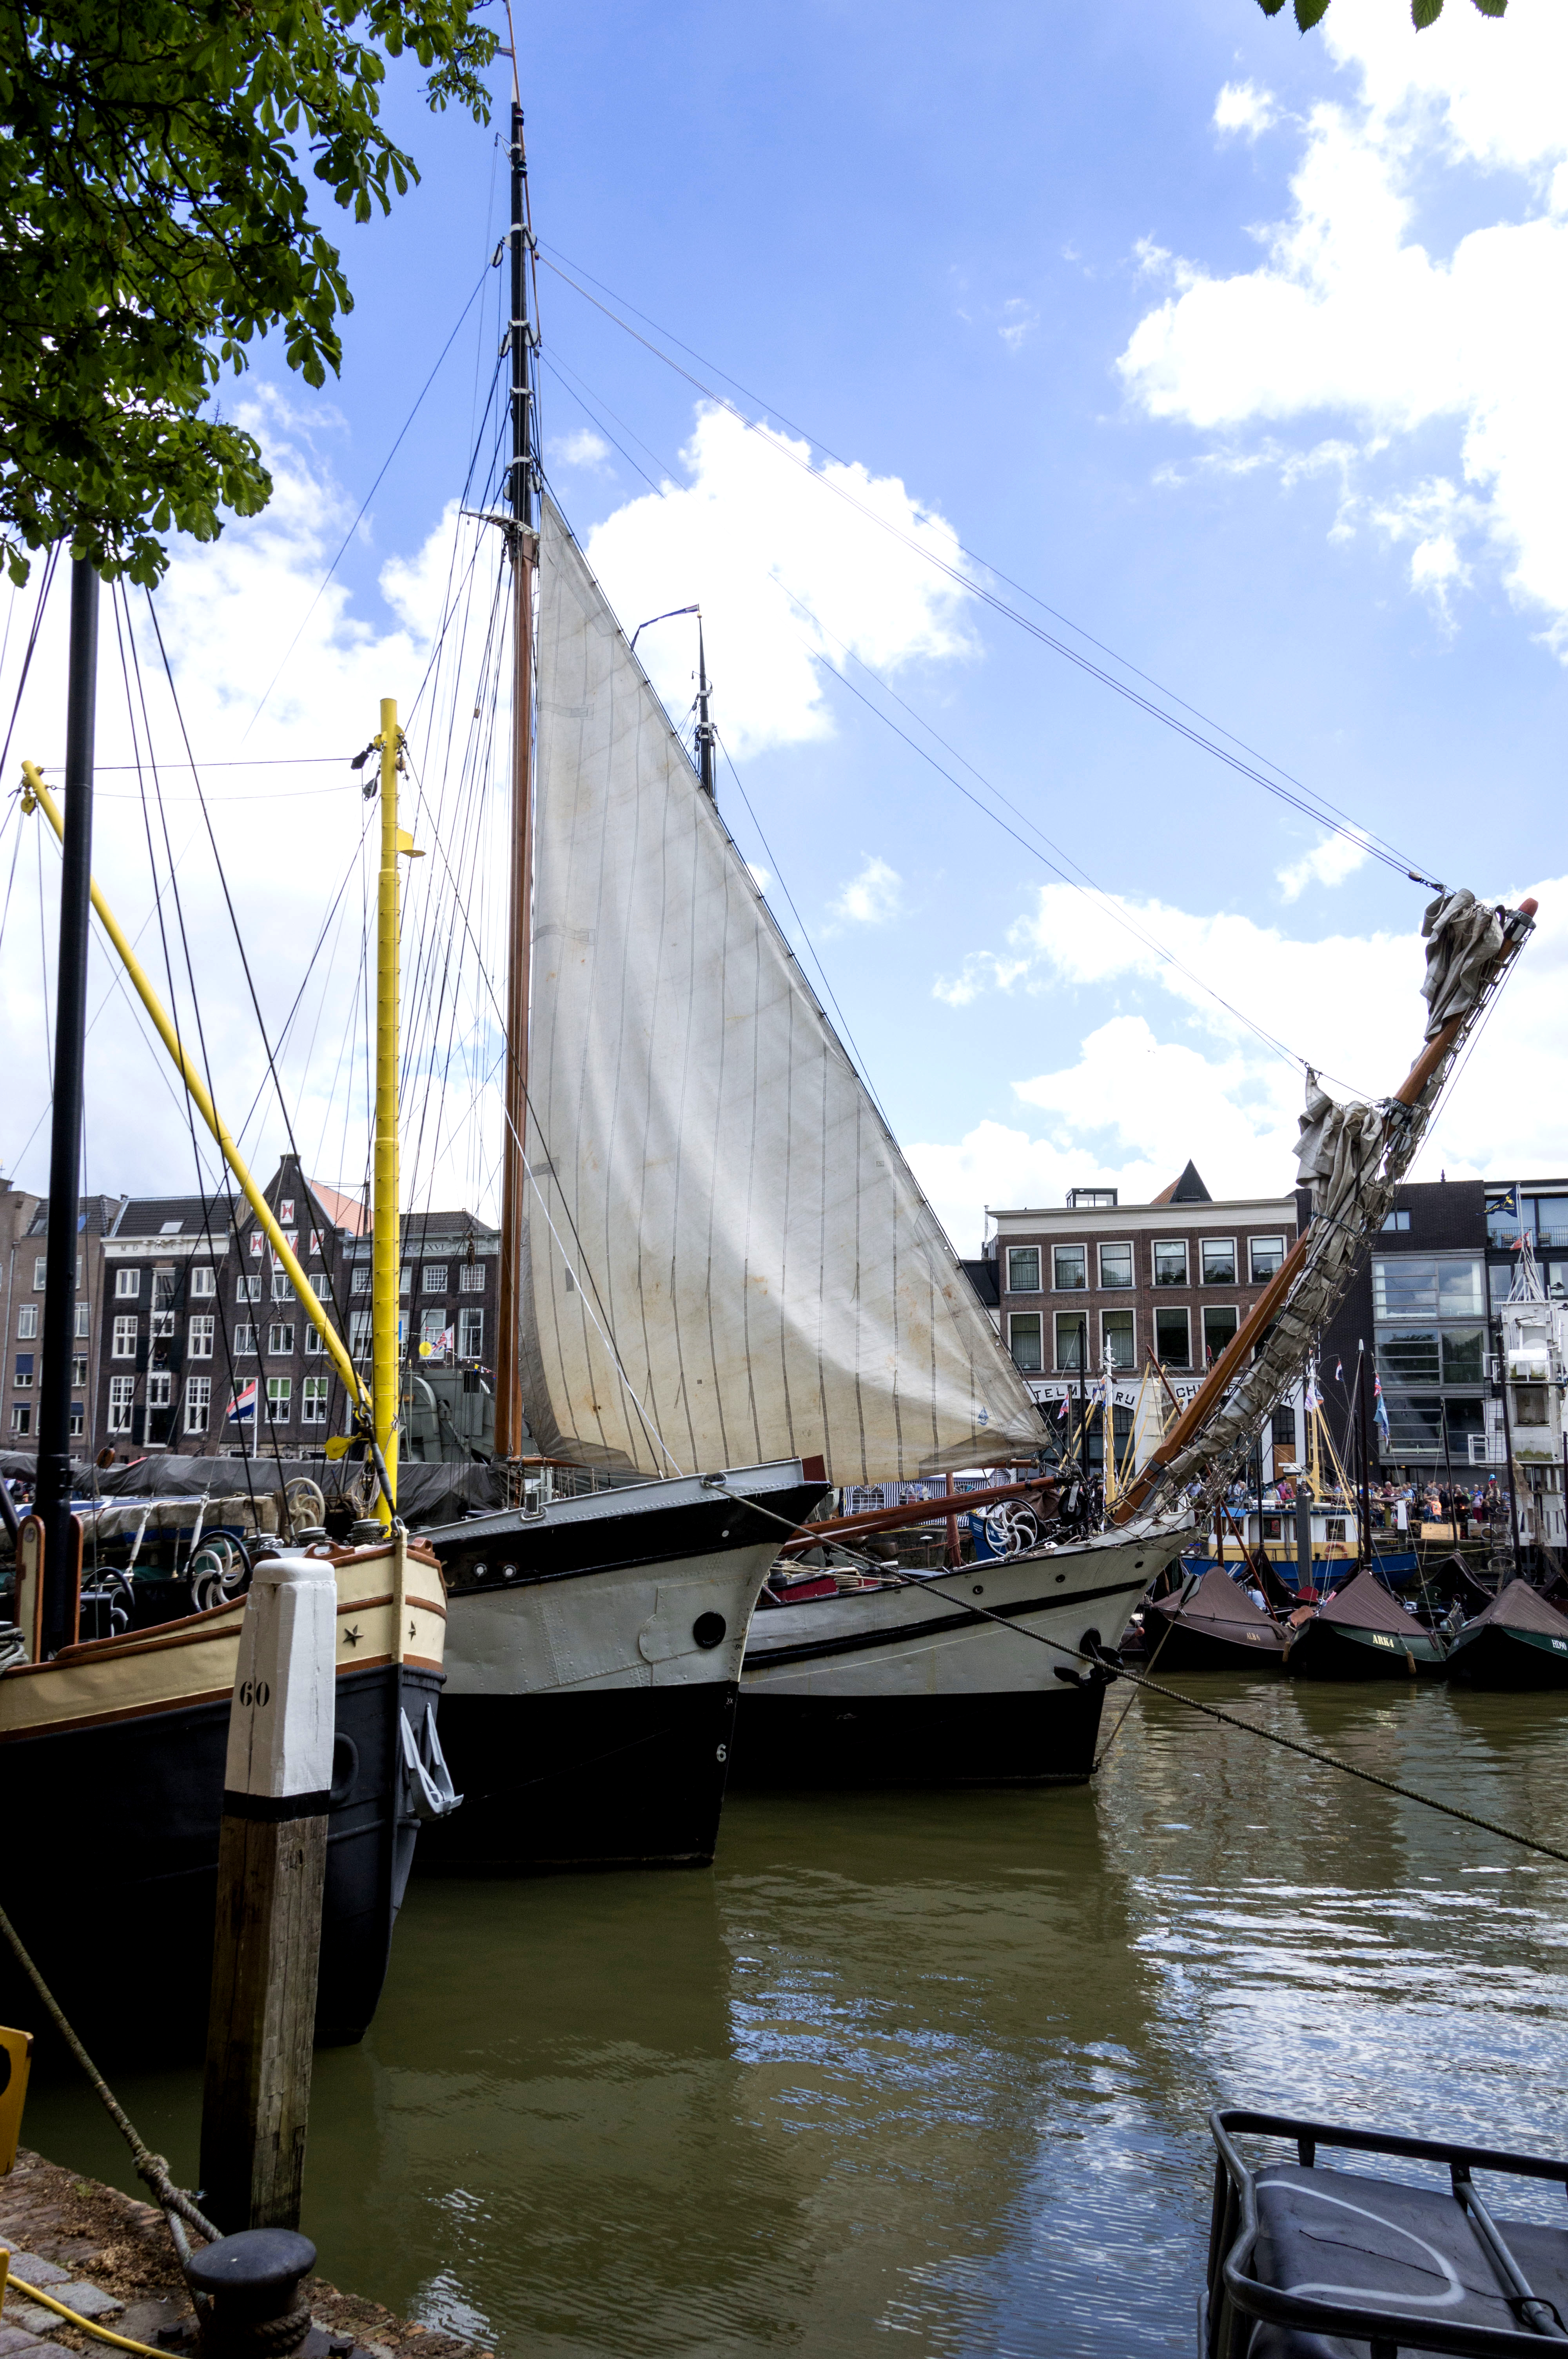
sea, outdoor, people, boat, photography, steam, van, ship, photo, vehicle, mast, harbor, nikon, sailboat, waterway, 2014, holland, festival, nederland, netherlands, de, fun, dutch, sail, outdoorphotography, picture, photograph, fotos, foto, fotografie, pd, watercraft, schooner, paulvandevelde, pdvandevelde, padagudaloma, dordrecht, nederlandinfotos, historisch, dordtinstoom, eventphotography, evenementenfotografie, pvdvfotografie, pdvandeveldedordrecht, nederlandsefotografie, dutchphotogaraphy, totallydutch, fotografienederland, hollandsefotografie, fotografieholland, wolwevershaven, velde, zeil, stoom, fotovandeweek, kuipershaven, schip, sailing ship, tall ship